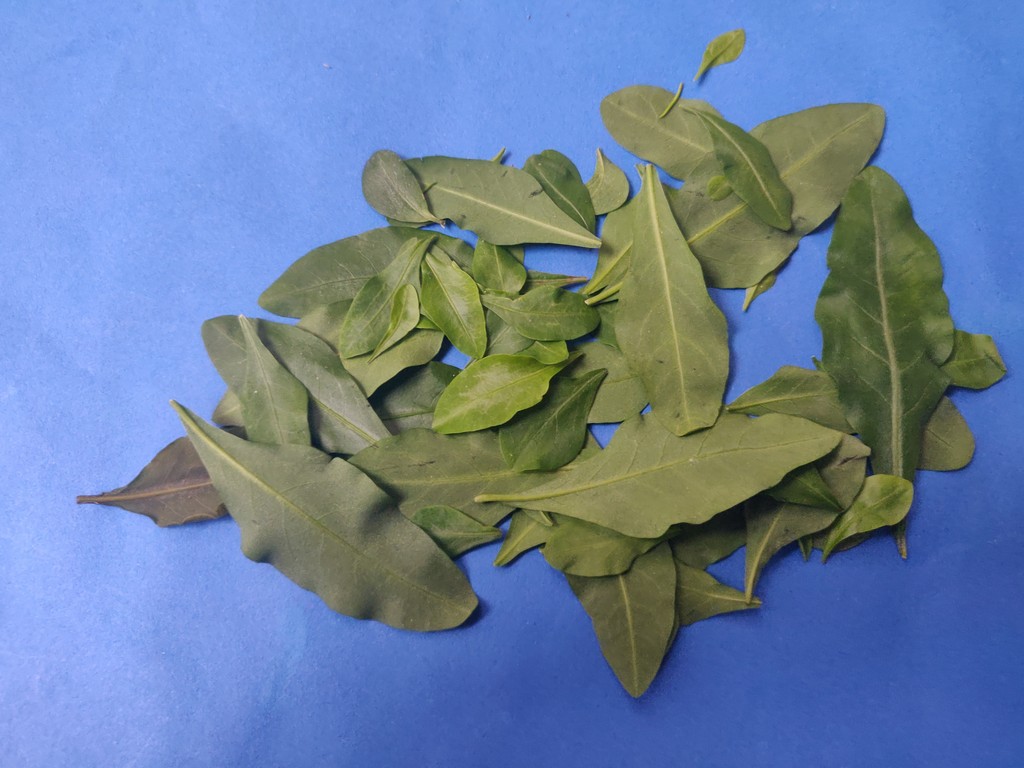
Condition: Healthy
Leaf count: multiple
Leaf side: unknown